Elpidio Quirino

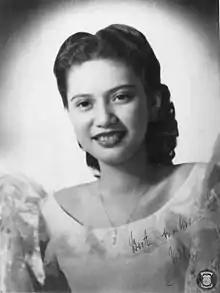
His daughter Victoria served as the First Lady during his presidency

Riding on the crest of the growing wave of resentment against the Liberal Party, a move was next hatched to indict President Quirino himself. Led by Representative Agripino Escareal, a committee composed of seven members of the House of Representatives prepared a five-count accusation ranging from nepotism to gross expenditures. Speaker Eugenio Pérez appointed a committee of seven, headed by Representative Lorenzo Sumulong to look into the charges preparatory to their filing with the Senate, acting as an impeachment body. Solicitor General Felix Angelo Bautista entered his appearance as defense counsel for the chief executive. Following several hearings, on April 19, 1949, after a rather turbulent session that lasted all night, the congressional committee reached a verdict completely exonerating the President.